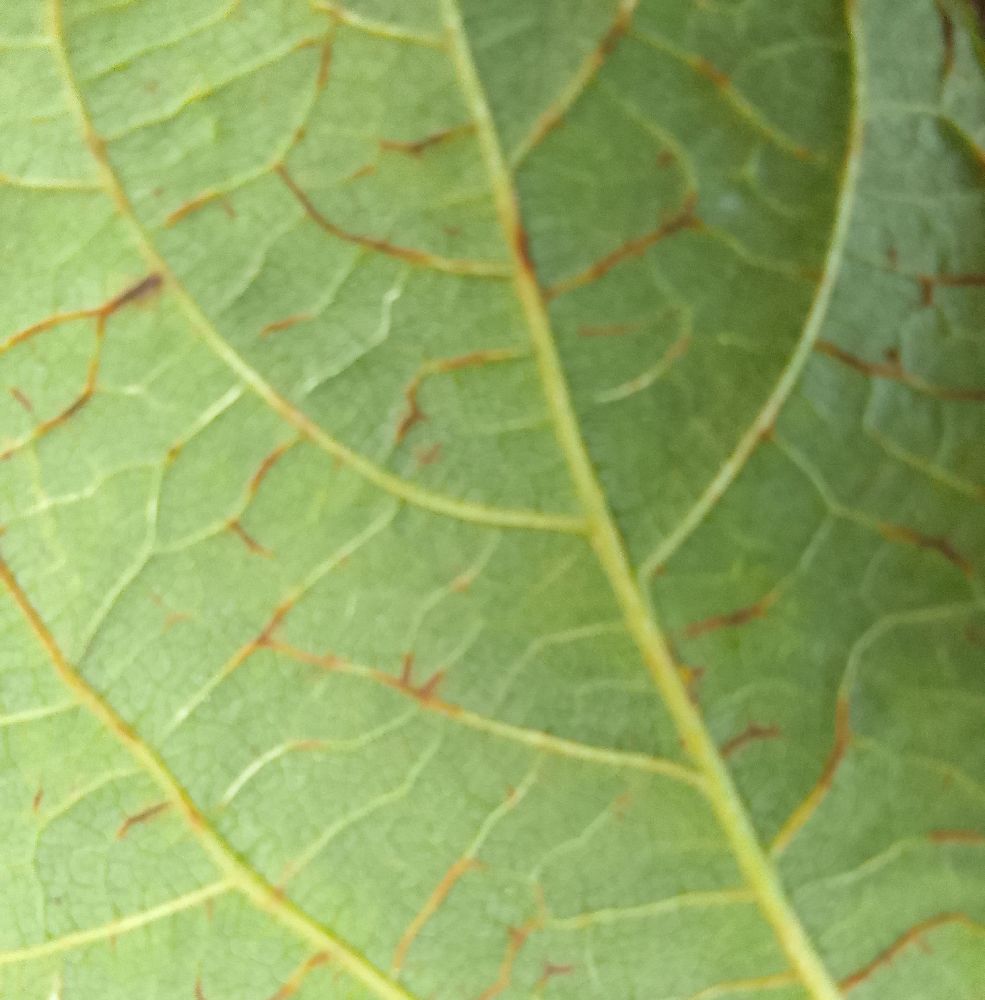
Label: anthracnose